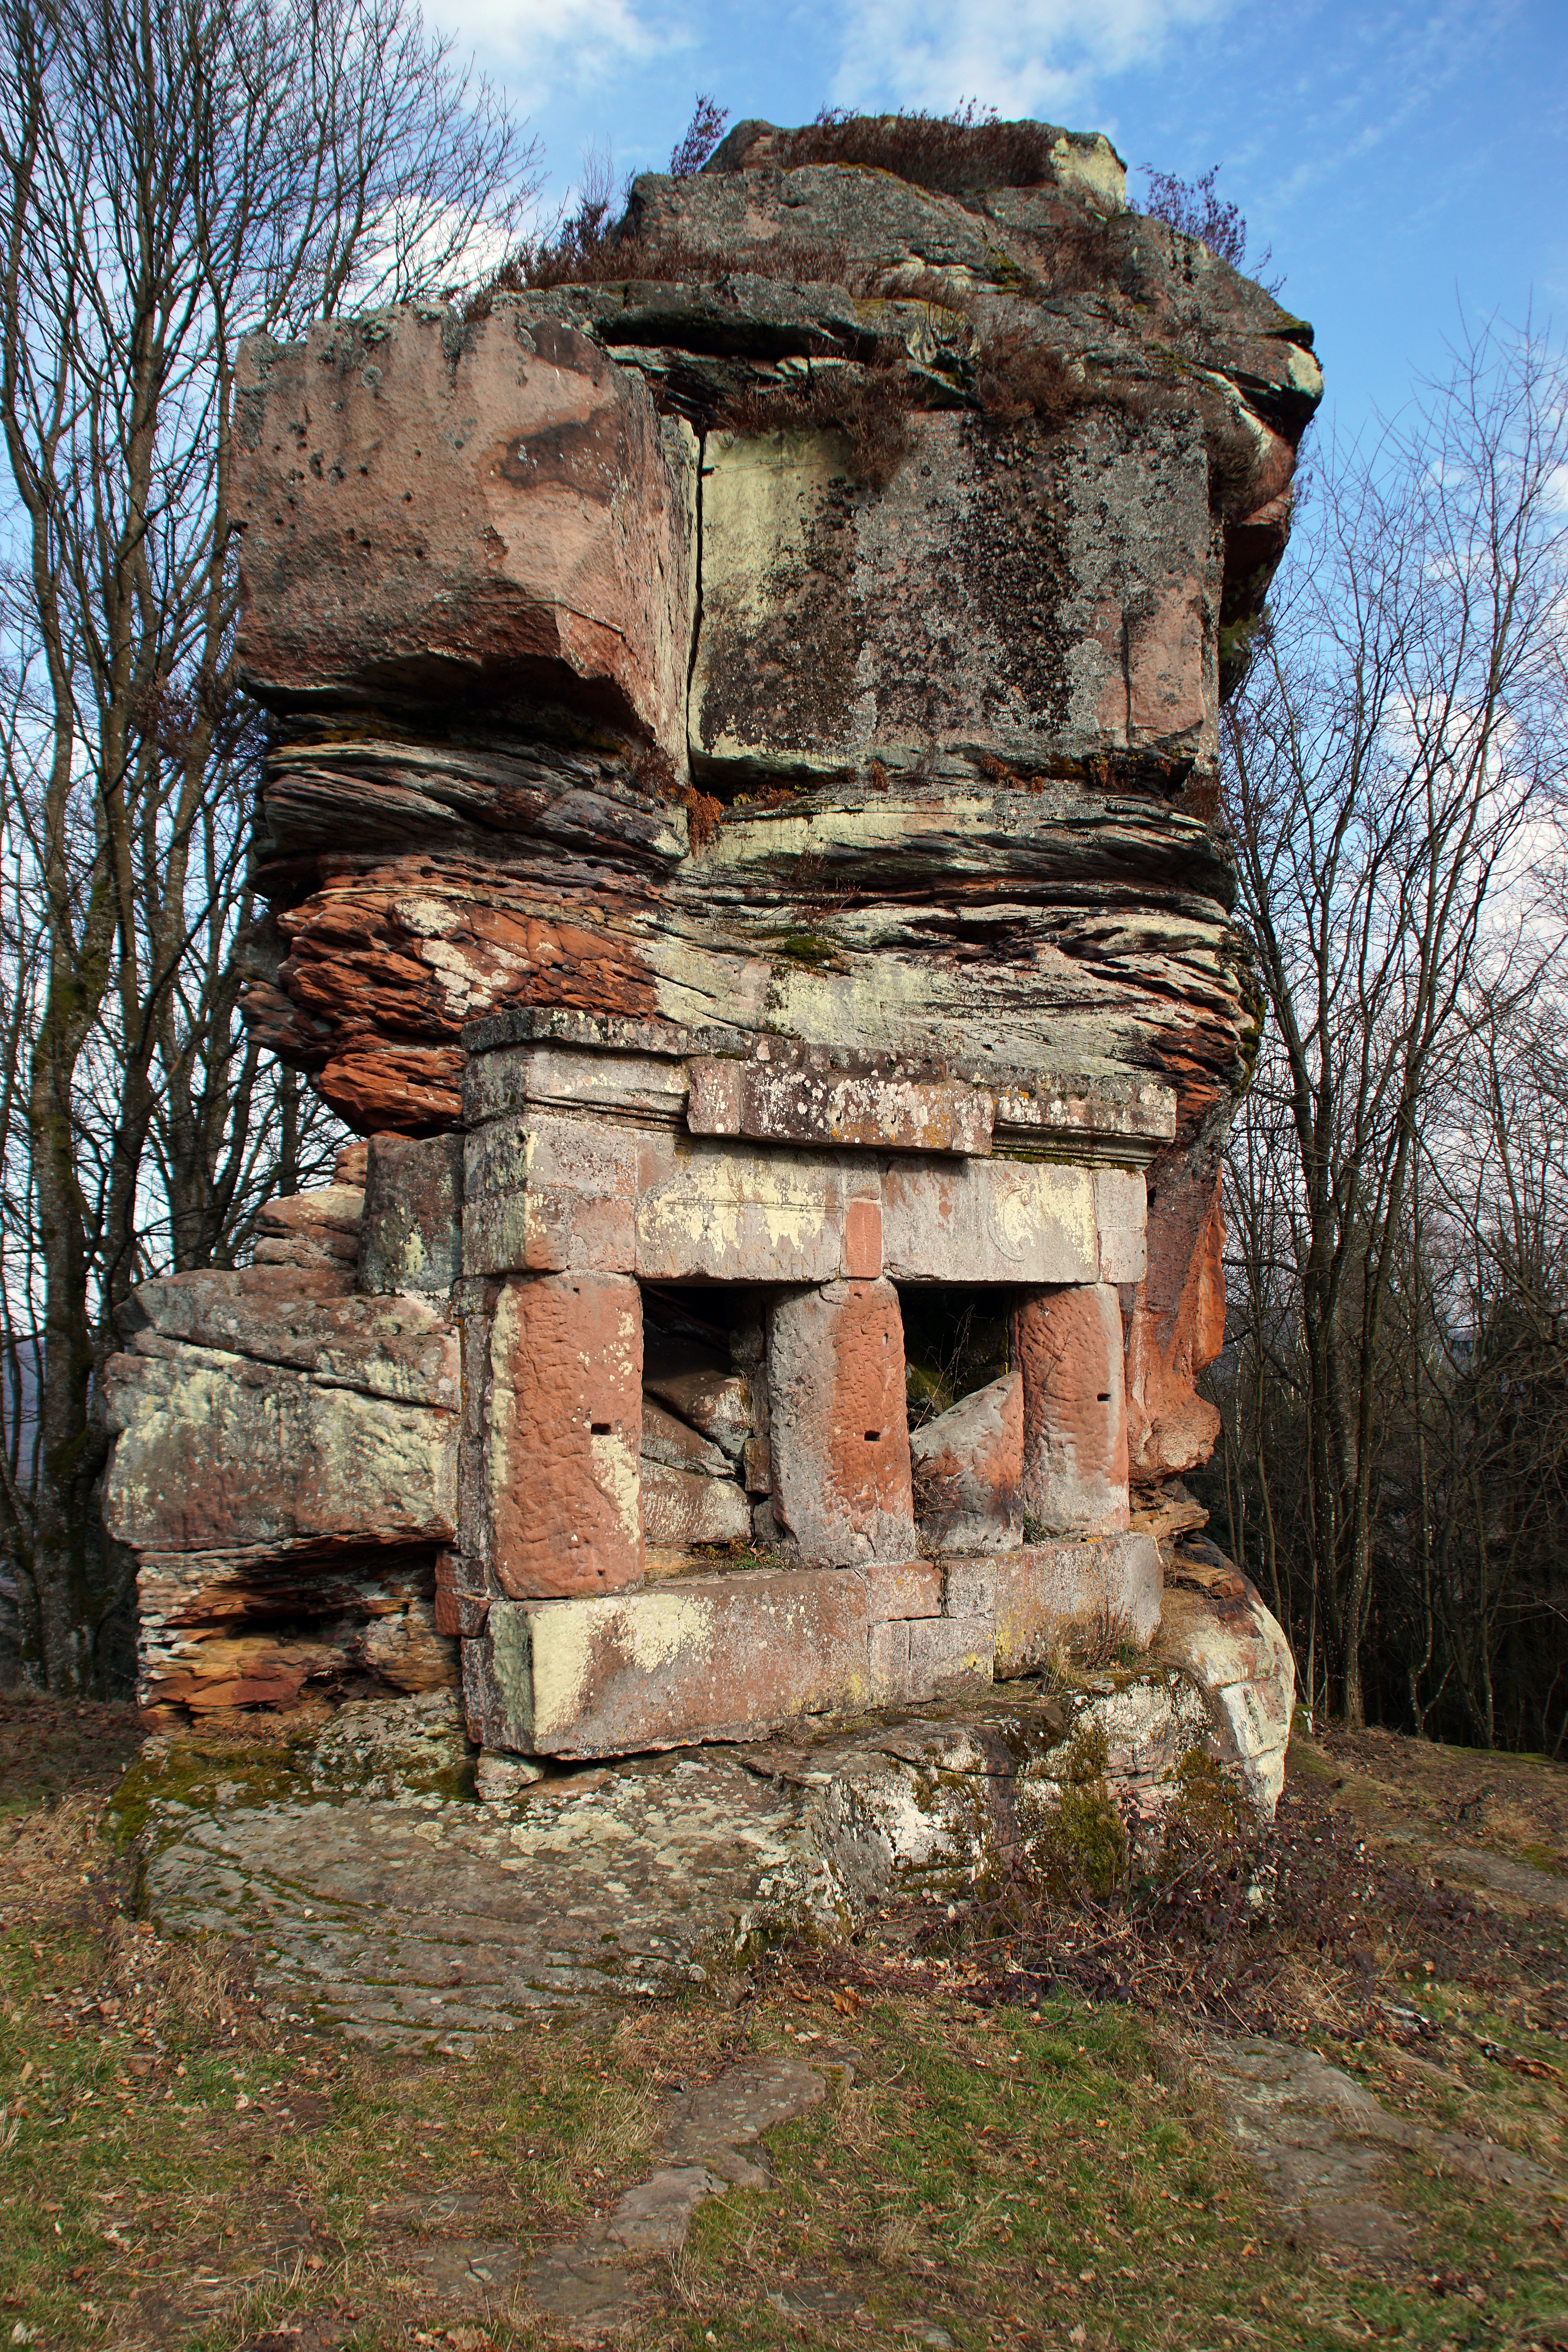
ruins, tree, archaeological site, rock, ancient history, wood, sculpture, temple